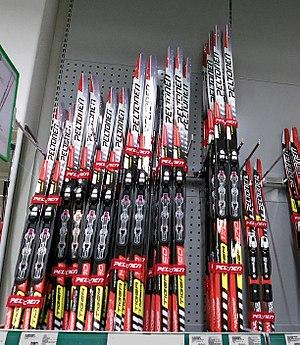
Peltonen est une entreprise finlandaise de fabrication de matériel de sports d'hiver. Elle est spécialisée dans la production de ski nordique. Ville Nousiainen, Mona-Liisa Malvalehto, Liisa Anttila, Kari Varis, Anders Rennemo, Claudio Muller et Nadine Fähndrich utilisent des skis Peltonen. L'entreprise a été fondée en 1945 par le Finlandais Toivo Peltonen.